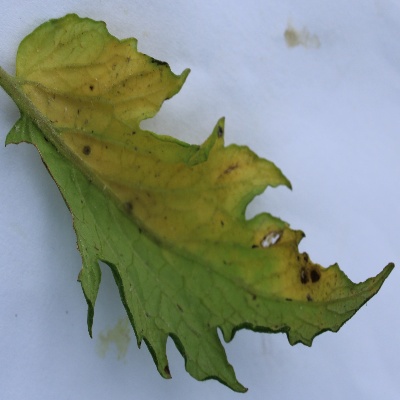
Crop: Tomato
Condition: verticulium wilt